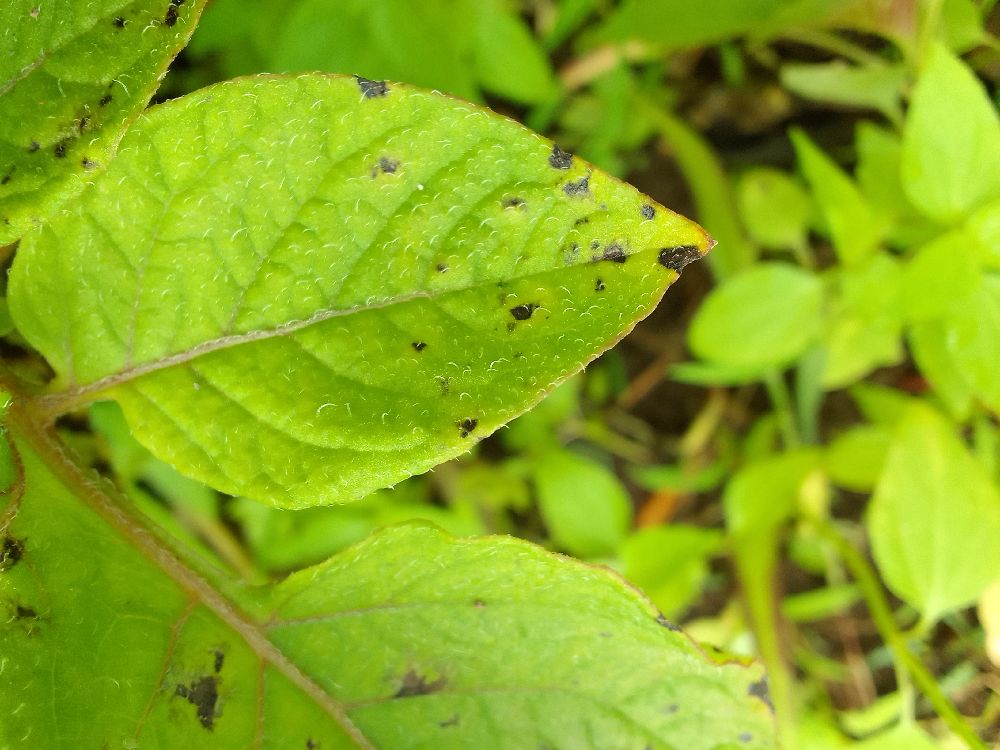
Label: Early blight